Wrap rage

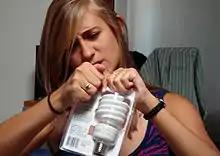
A woman exhibiting wrap rage with a plastic light bulb package.

Wrap rage, also called package rage, is the common name for heightened levels of anger and frustration resulting from the inability to open packaging, particularly some heat-sealed plastic blister packs and clamshells. People can be injured while opening difficult packaging: cutting tools pose a sharp hazard to the person opening the package, as well as to its contents.